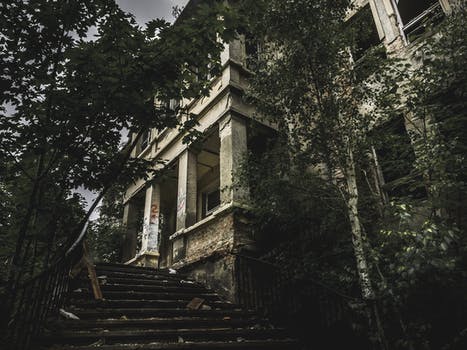
Label: No Watermark